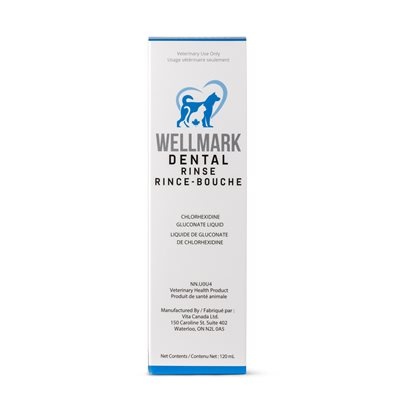
Wellmark Dental Rinse
Brand: Wellmark
Wellmark Dental Rinse is an oral solution containing 0.12% Chlorhexidine Gluconate. A dental/periodontal liquid which assists in the daily maintenance of a healthy and pleasant-smelling mouth. Wellmark Dental Rinse is an oral antiseptic rinse which can be used daily for plaque reduction in dogs and cats. How to use the product – Oral Rinse Step 1: Holding the animal’s head steady with one hand, gently insert the applicator inside the corner of the mouth and apply 2-4 mL between the teeth and side of the mouth. Step 2: Massage the mouth over the teeth for 30 seconds to 2 minutes to work Wellmark Dental Rinse over the surface of the teeth. Step 3: Repeat on the opposite side of the mouth so that the gum surfaces are thoroughly wet on both sides of the mouth. Do not rinse. How to use the product – Tooth Brushing Step 1: Place enough Wellmark Dental Rinse in a clean dish or cup to immerse the toothbrush. Step 2: Holding the animal’s head steady with one hand, dip the toothbrush into the solution allowing the excess solution to return to the container, and carefully brush the teeth with a gentle motion. Step 3: Re-wet the brush with Wellmark Dental Rinse as needed. Do not brush for more than 2 minutes. Do not rinse. Apply once daily or according to the recommendations of your veterinarian. Do not rinse after application. For best results, use an applicator such as a soft-bristled toothbrush.
Category: Animals & Pet Supplies > Pet Supplies > Pet Oral Care Supplies > Oral Rinses